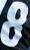
Number: 8